CRACD-like protein

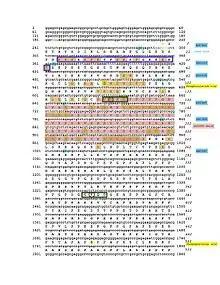
Conceptual Translation CRACDL Part 1. The upstream stop codon is orange, the exon boundaries are highlighted blue, the start codon is green, the predicted nuclear location signal is denoted by a purple box, the conserved regions are highlighted orange, the phosphorylation sites are highlighted yellow, the predicted SUMOylation sites are denoted by green boxes, the DUF4592 Motif is highlighted red.

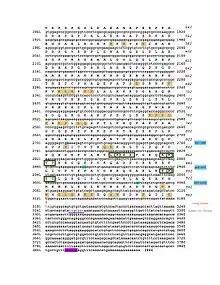
Conceptual Translation CRACDL Part 2. The exon boundaries are highlighted blue, the conserved regions are highlighted orange, the predicted SUMOylation sites are denoted by green boxes, the stop codon is red, the predicted miRNA 132 target is underlined in purple, and the polyadenylation signal is highlighted magenta.

The table above presents the protein's alias, size, and accession number. The CRACD-L protein is proline rich and asparagine, isoleucine, phenylalanine, and tyrosine poor.